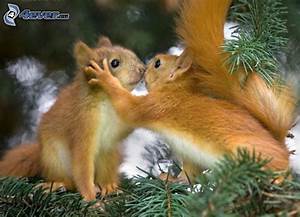
Label: scoiattolo